Question: Please indicate a possible affordance area of bicycle that can be used for pedaling
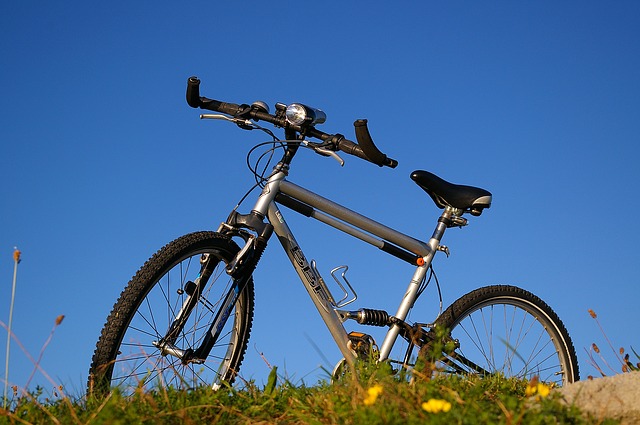
Answer: [343.5, 326.5, 384.5, 356.5]